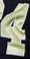
Number: 4